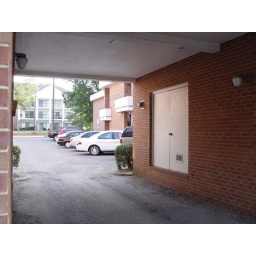
Cars can pull in from the road to the front of the building and then exit out through this little tunnel.